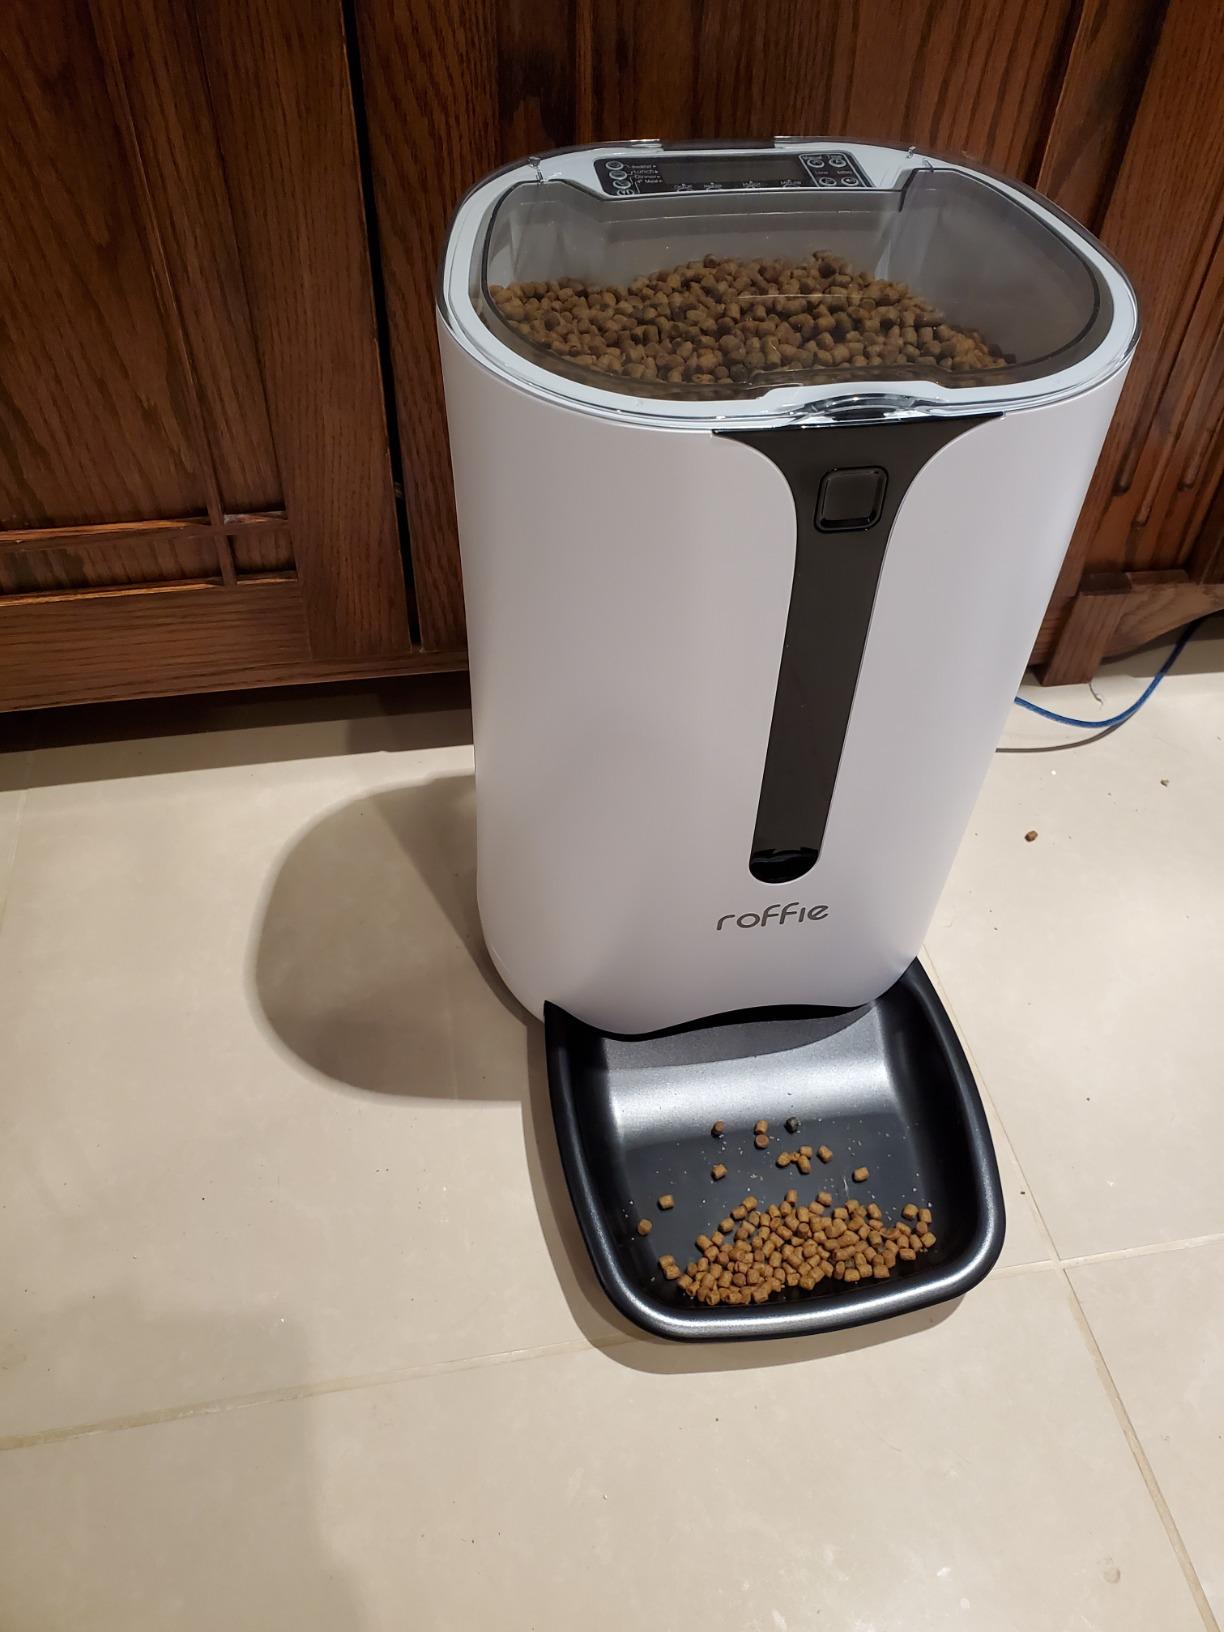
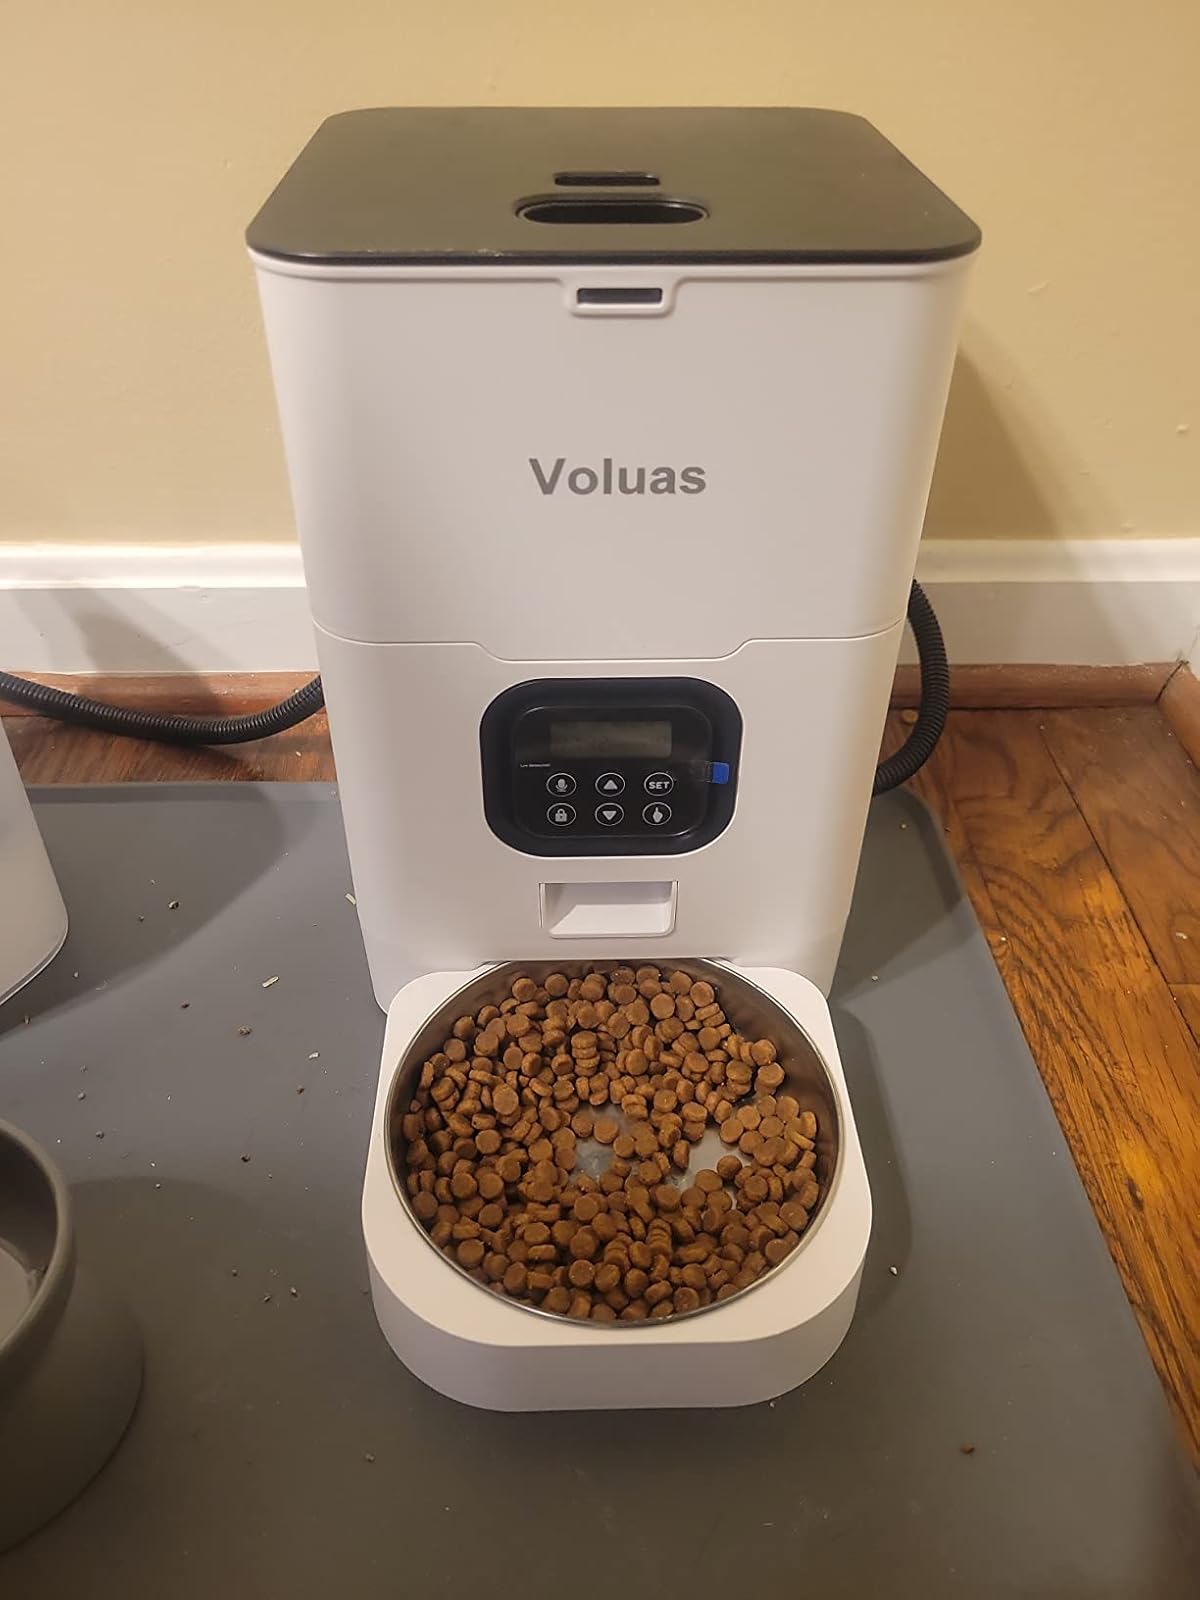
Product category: items_feeder
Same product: no